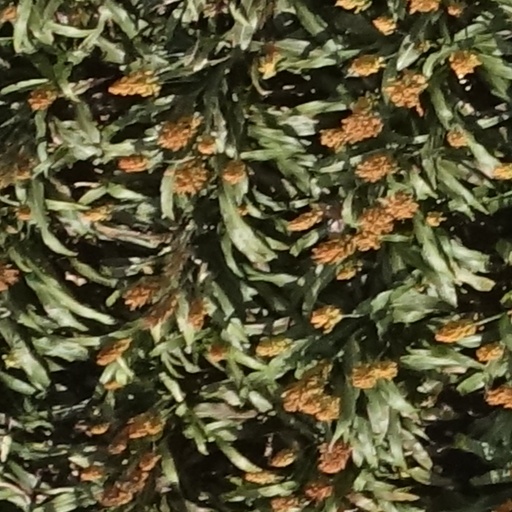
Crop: sorghum